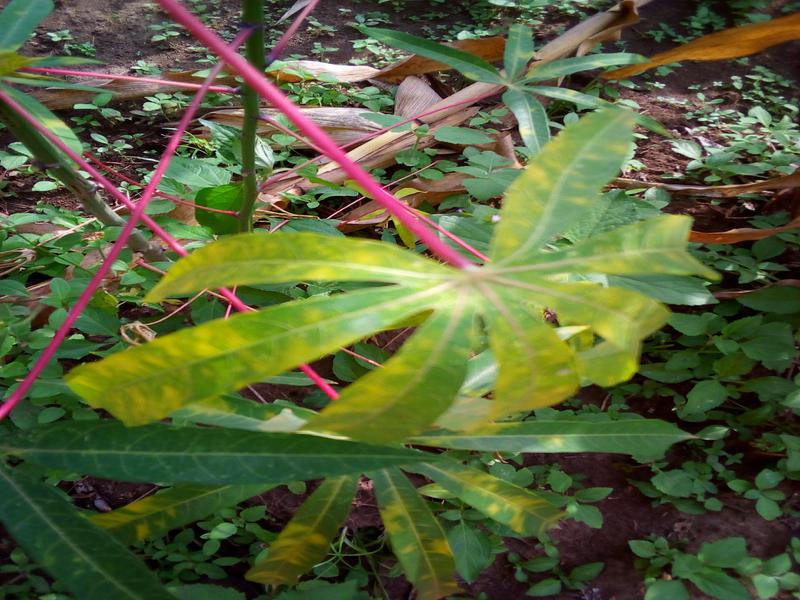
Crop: cassava
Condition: brown_streak_disease